Friedrich Wilhelm Rahe

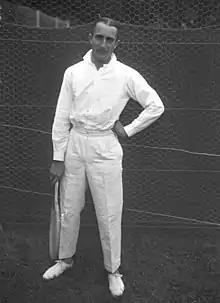

Friedrich Wilhelm "Fieten" Rahe (16 April 1888 – 18 February 1949) was a German tennis and field hockey player.